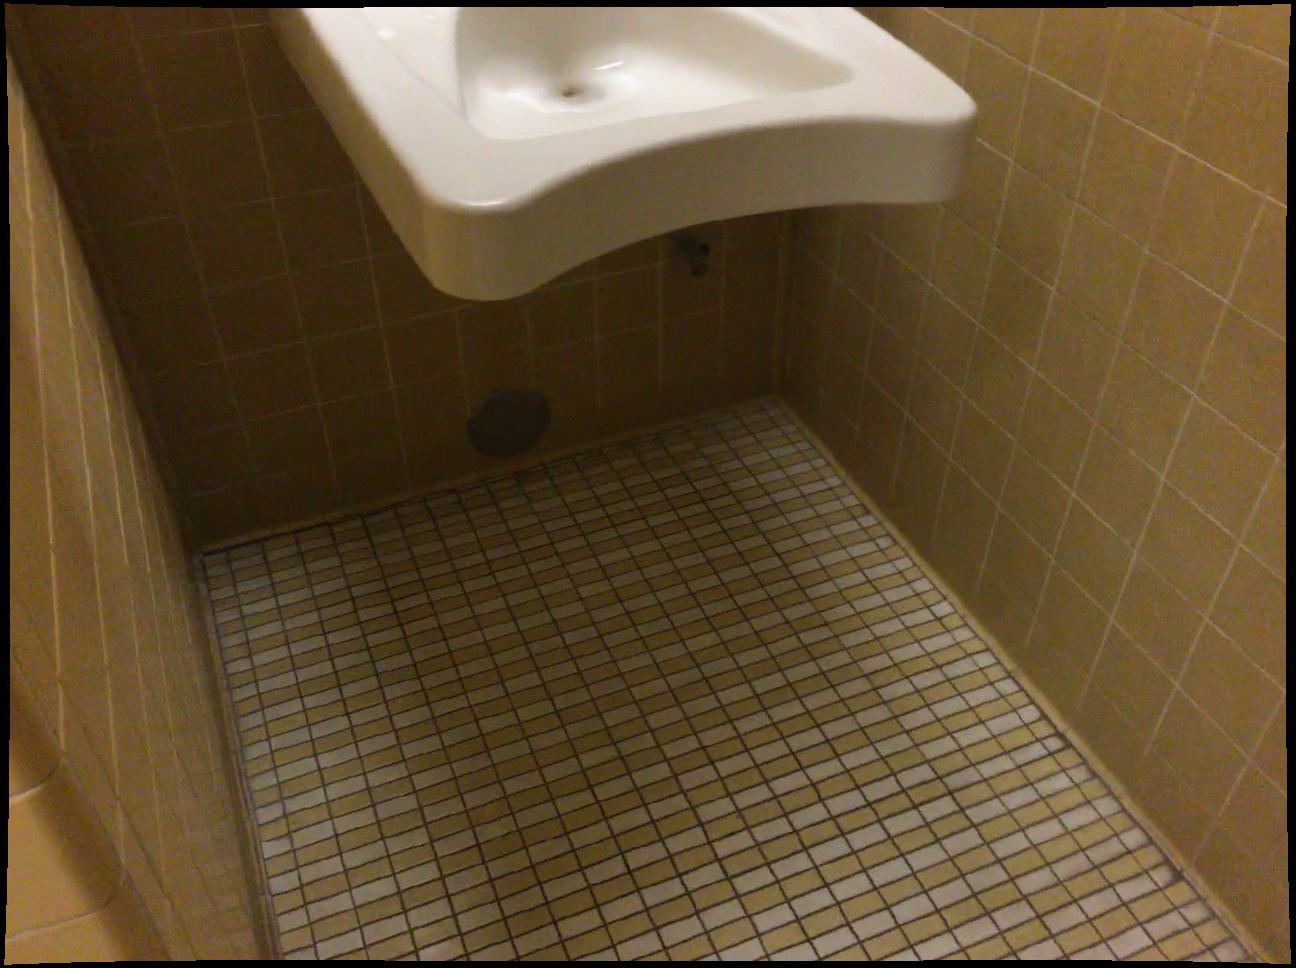
Question: In the image, there is the sink. Pinpoint several points within the vacant space situated in front of the sink from the object's perspective. Your final answer should be formatted as a list of tuples, i.e. [(x1, y1), ...], where each tuple contains the x and y coordinates of a point satisfying the conditions above. The coordinates should be between 0 and 1, indicating the normalized pixel locations of the points.
Answer: [(0.289, 0.949), (0.433, 0.873), (0.562, 0.804), (0.681, 0.742), (0.789, 0.684), (0.889, 0.631), (0.981, 0.583), (0.256, 0.792), (0.387, 0.731), (0.505, 0.675), (0.616, 0.623), (0.717, 0.575), (0.810, 0.531), (0.897, 0.490), (0.978, 0.451), (0.230, 0.666), (0.349, 0.616), (0.459, 0.568), (0.561, 0.525), (0.656, 0.485), (0.745, 0.447), (0.827, 0.412), (0.904, 0.379), (0.977, 0.348), (0.208, 0.562), (0.318, 0.519), (0.420, 0.479), (0.515, 0.442), (0.604, 0.407), (0.688, 0.375), (0.766, 0.345), (0.840, 0.316), (0.910, 0.289), (0.975, 0.263), (0.189, 0.474), (0.292, 0.437), (0.387, 0.403), (0.476, 0.371), (0.560, 0.341), (0.640, 0.313), (0.714, 0.286), (0.785, 0.261), (0.851, 0.238), (0.914, 0.215)]